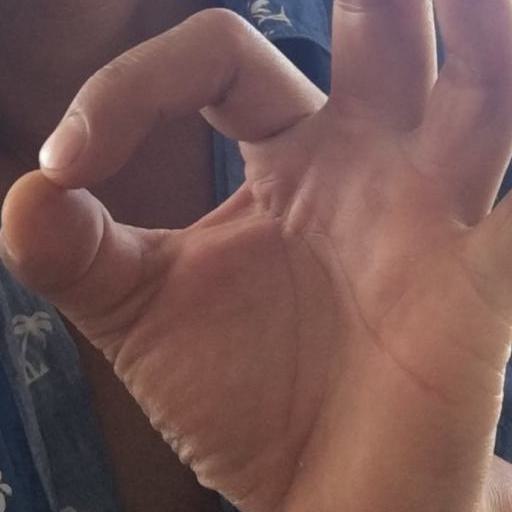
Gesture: ok